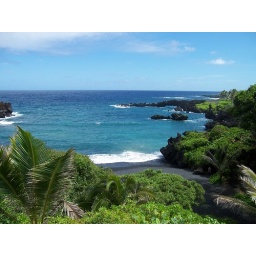
A Black sand beach in Hana